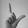
ASL letter: L